François-Auguste Biard

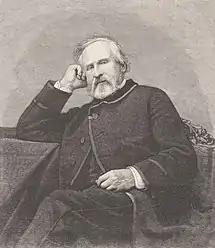
François-Auguste Biard; from "Le Monde illustré" (1880)

François-Auguste Biard, born François Thérèse Biard (29 June 1799 – 20 June 1882) was a French painter, known for his adventurous travels and the works depicting his experiences.